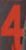
Number: 4